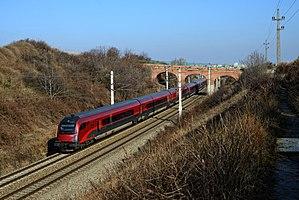
La liste qui suit est une liste de trains à grande vitesse limitée aux rames roulantes conventionnelles qui ont été, sont ou seront en service commercial sous peu.